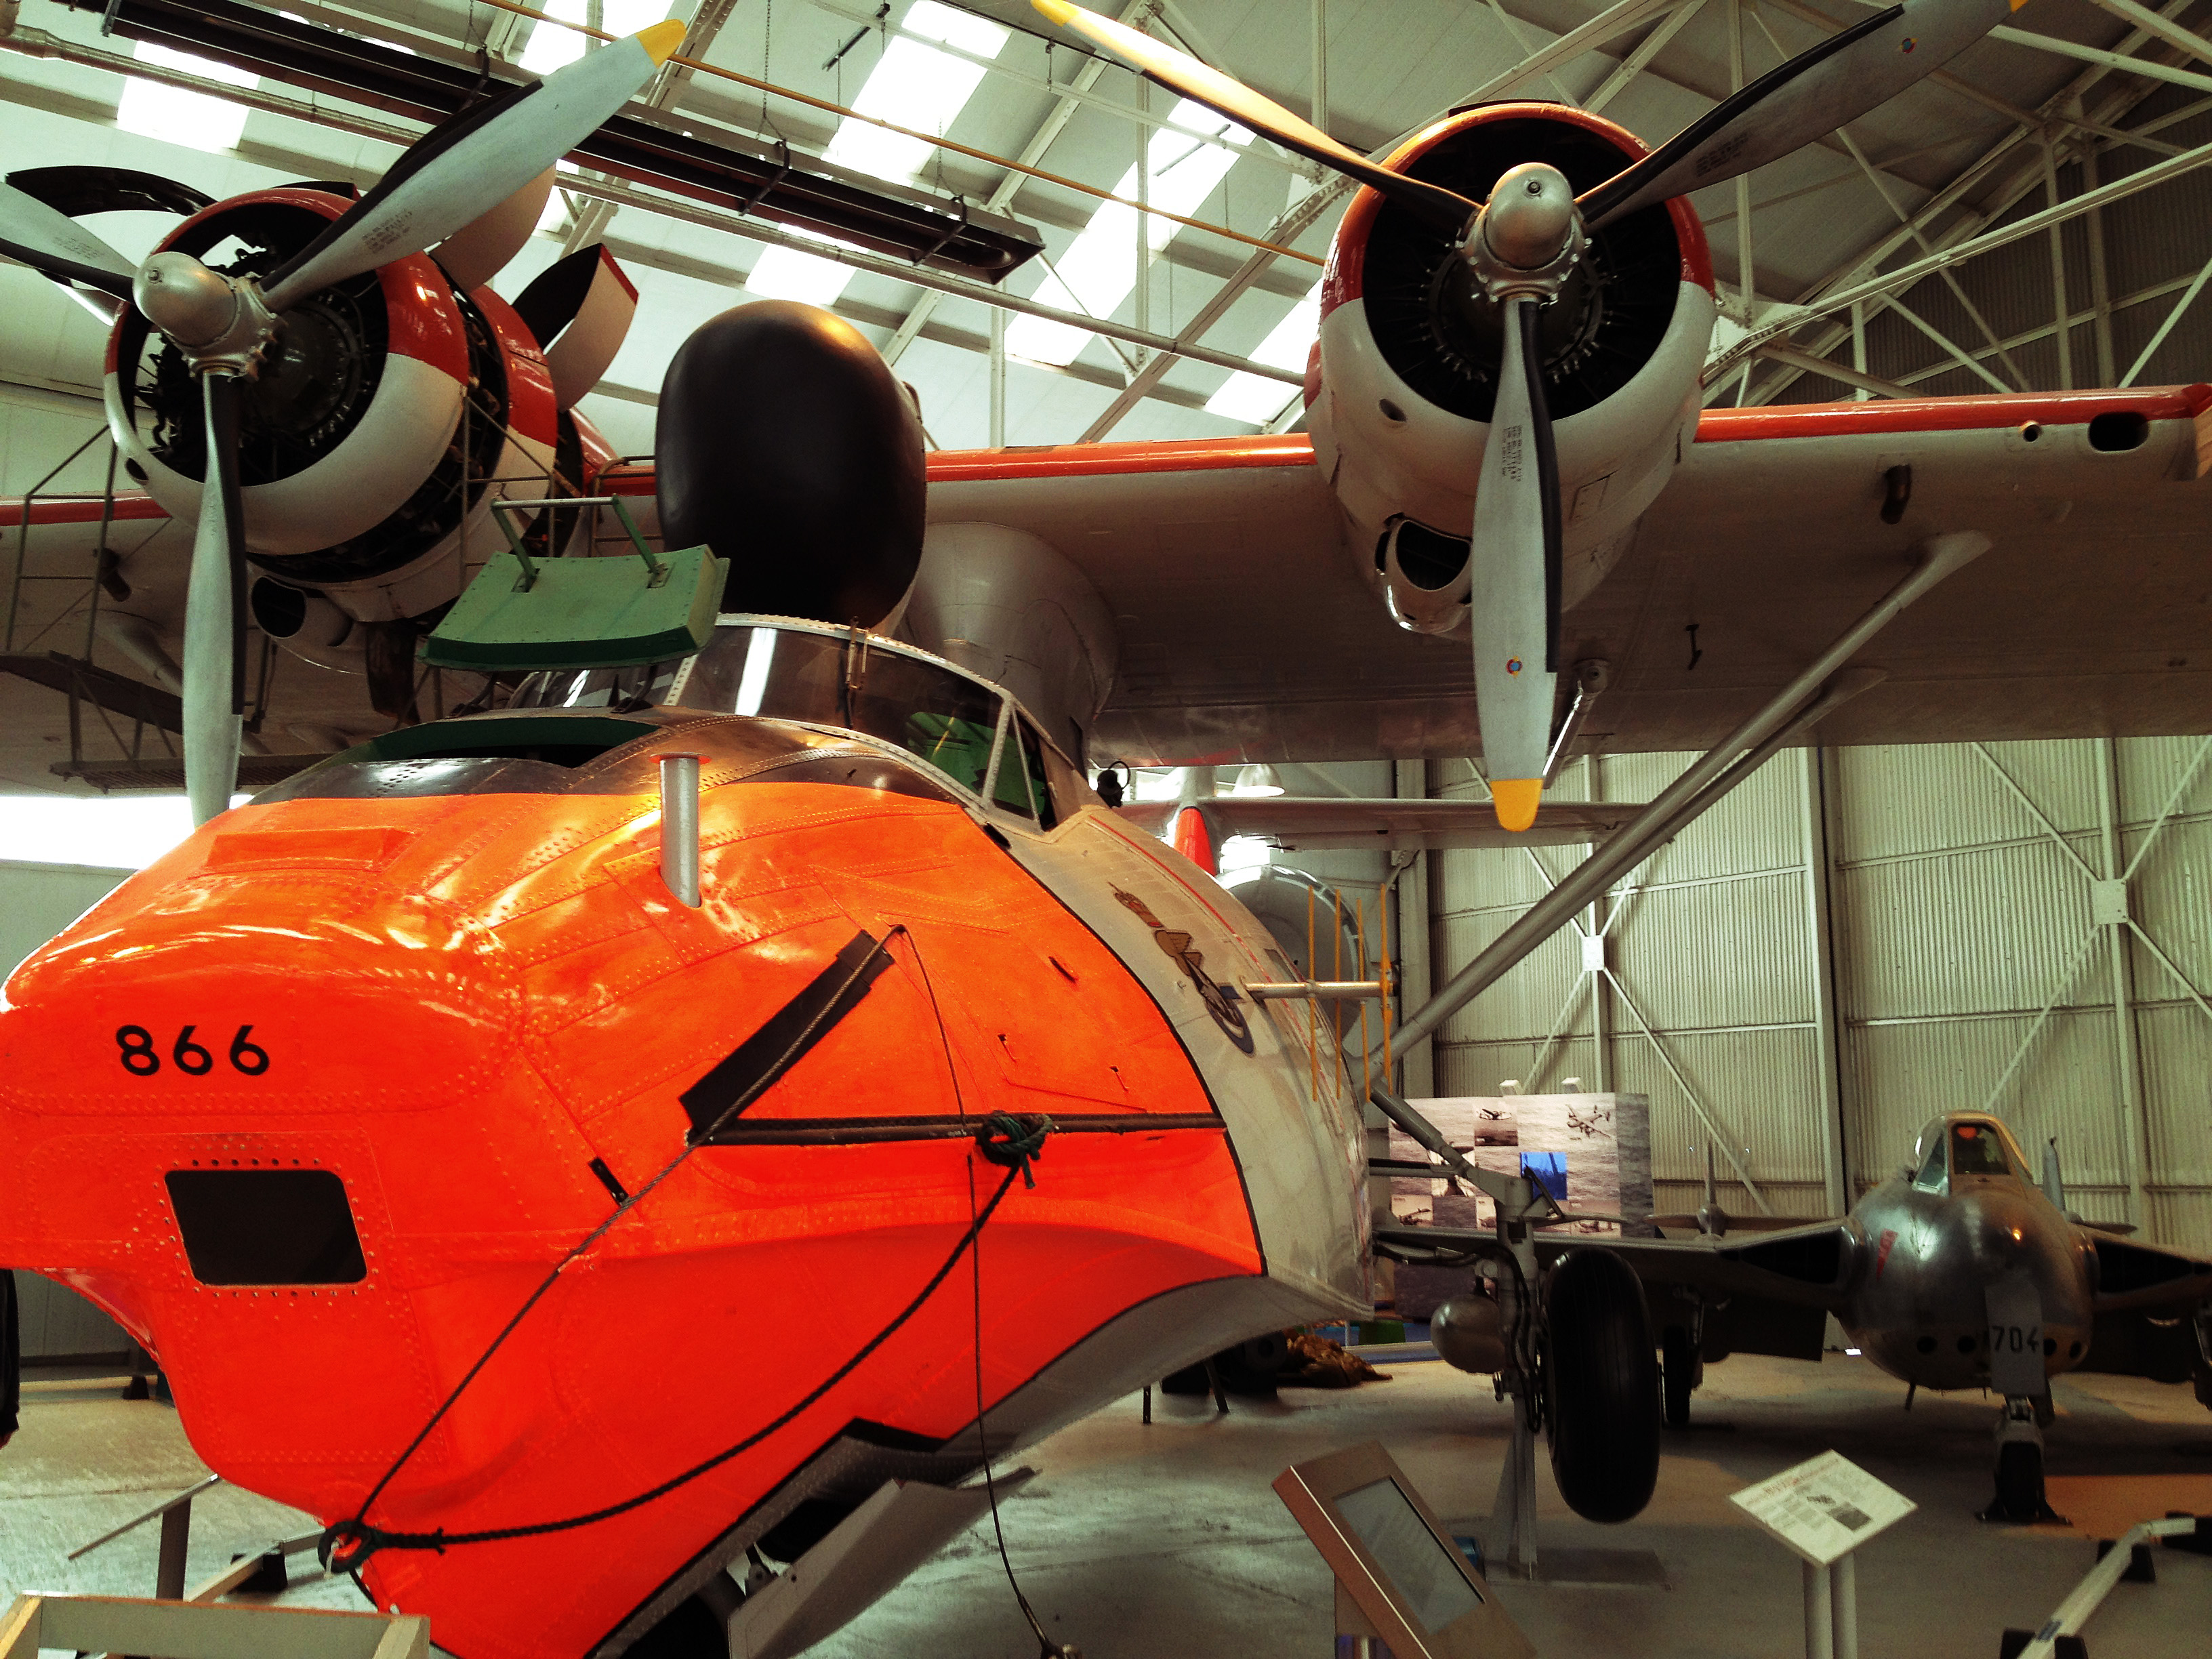
air, airplane, aircraft, vehicle, aviation, flight, war, airliner, royal, tourist attraction, planes, fighter, raf, force, cosford, screenshot, air force, atmosphere of earth, aerospace engineering, aircraft engine